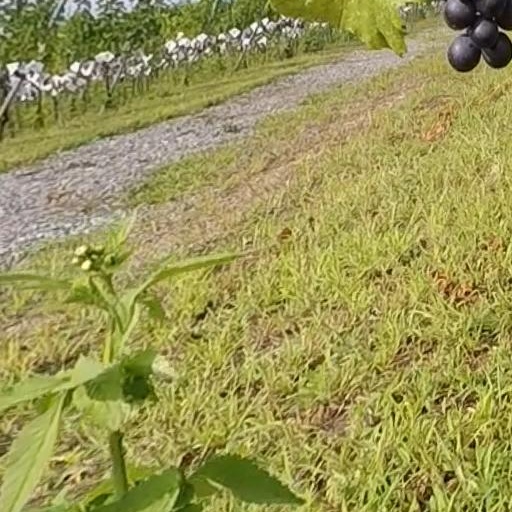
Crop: grape